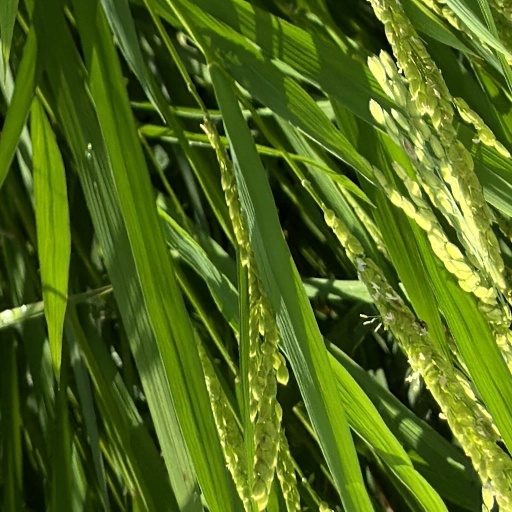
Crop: rice